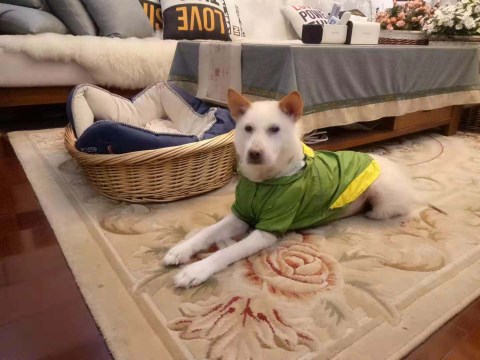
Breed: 1043-n000001-Shiba_Dog